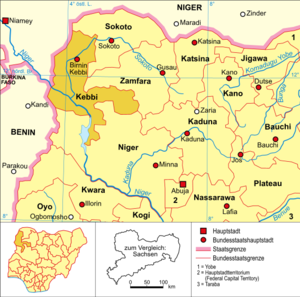
Kebbi
Kebbi
Kebbi er en delstat i den nordvestlige del af Nigeria, grænsende til staterne Benin og Niger mod vest. Den var frem til 1991 en del af delstaten Sokoto men dannede derefter en selvstændig delstat.